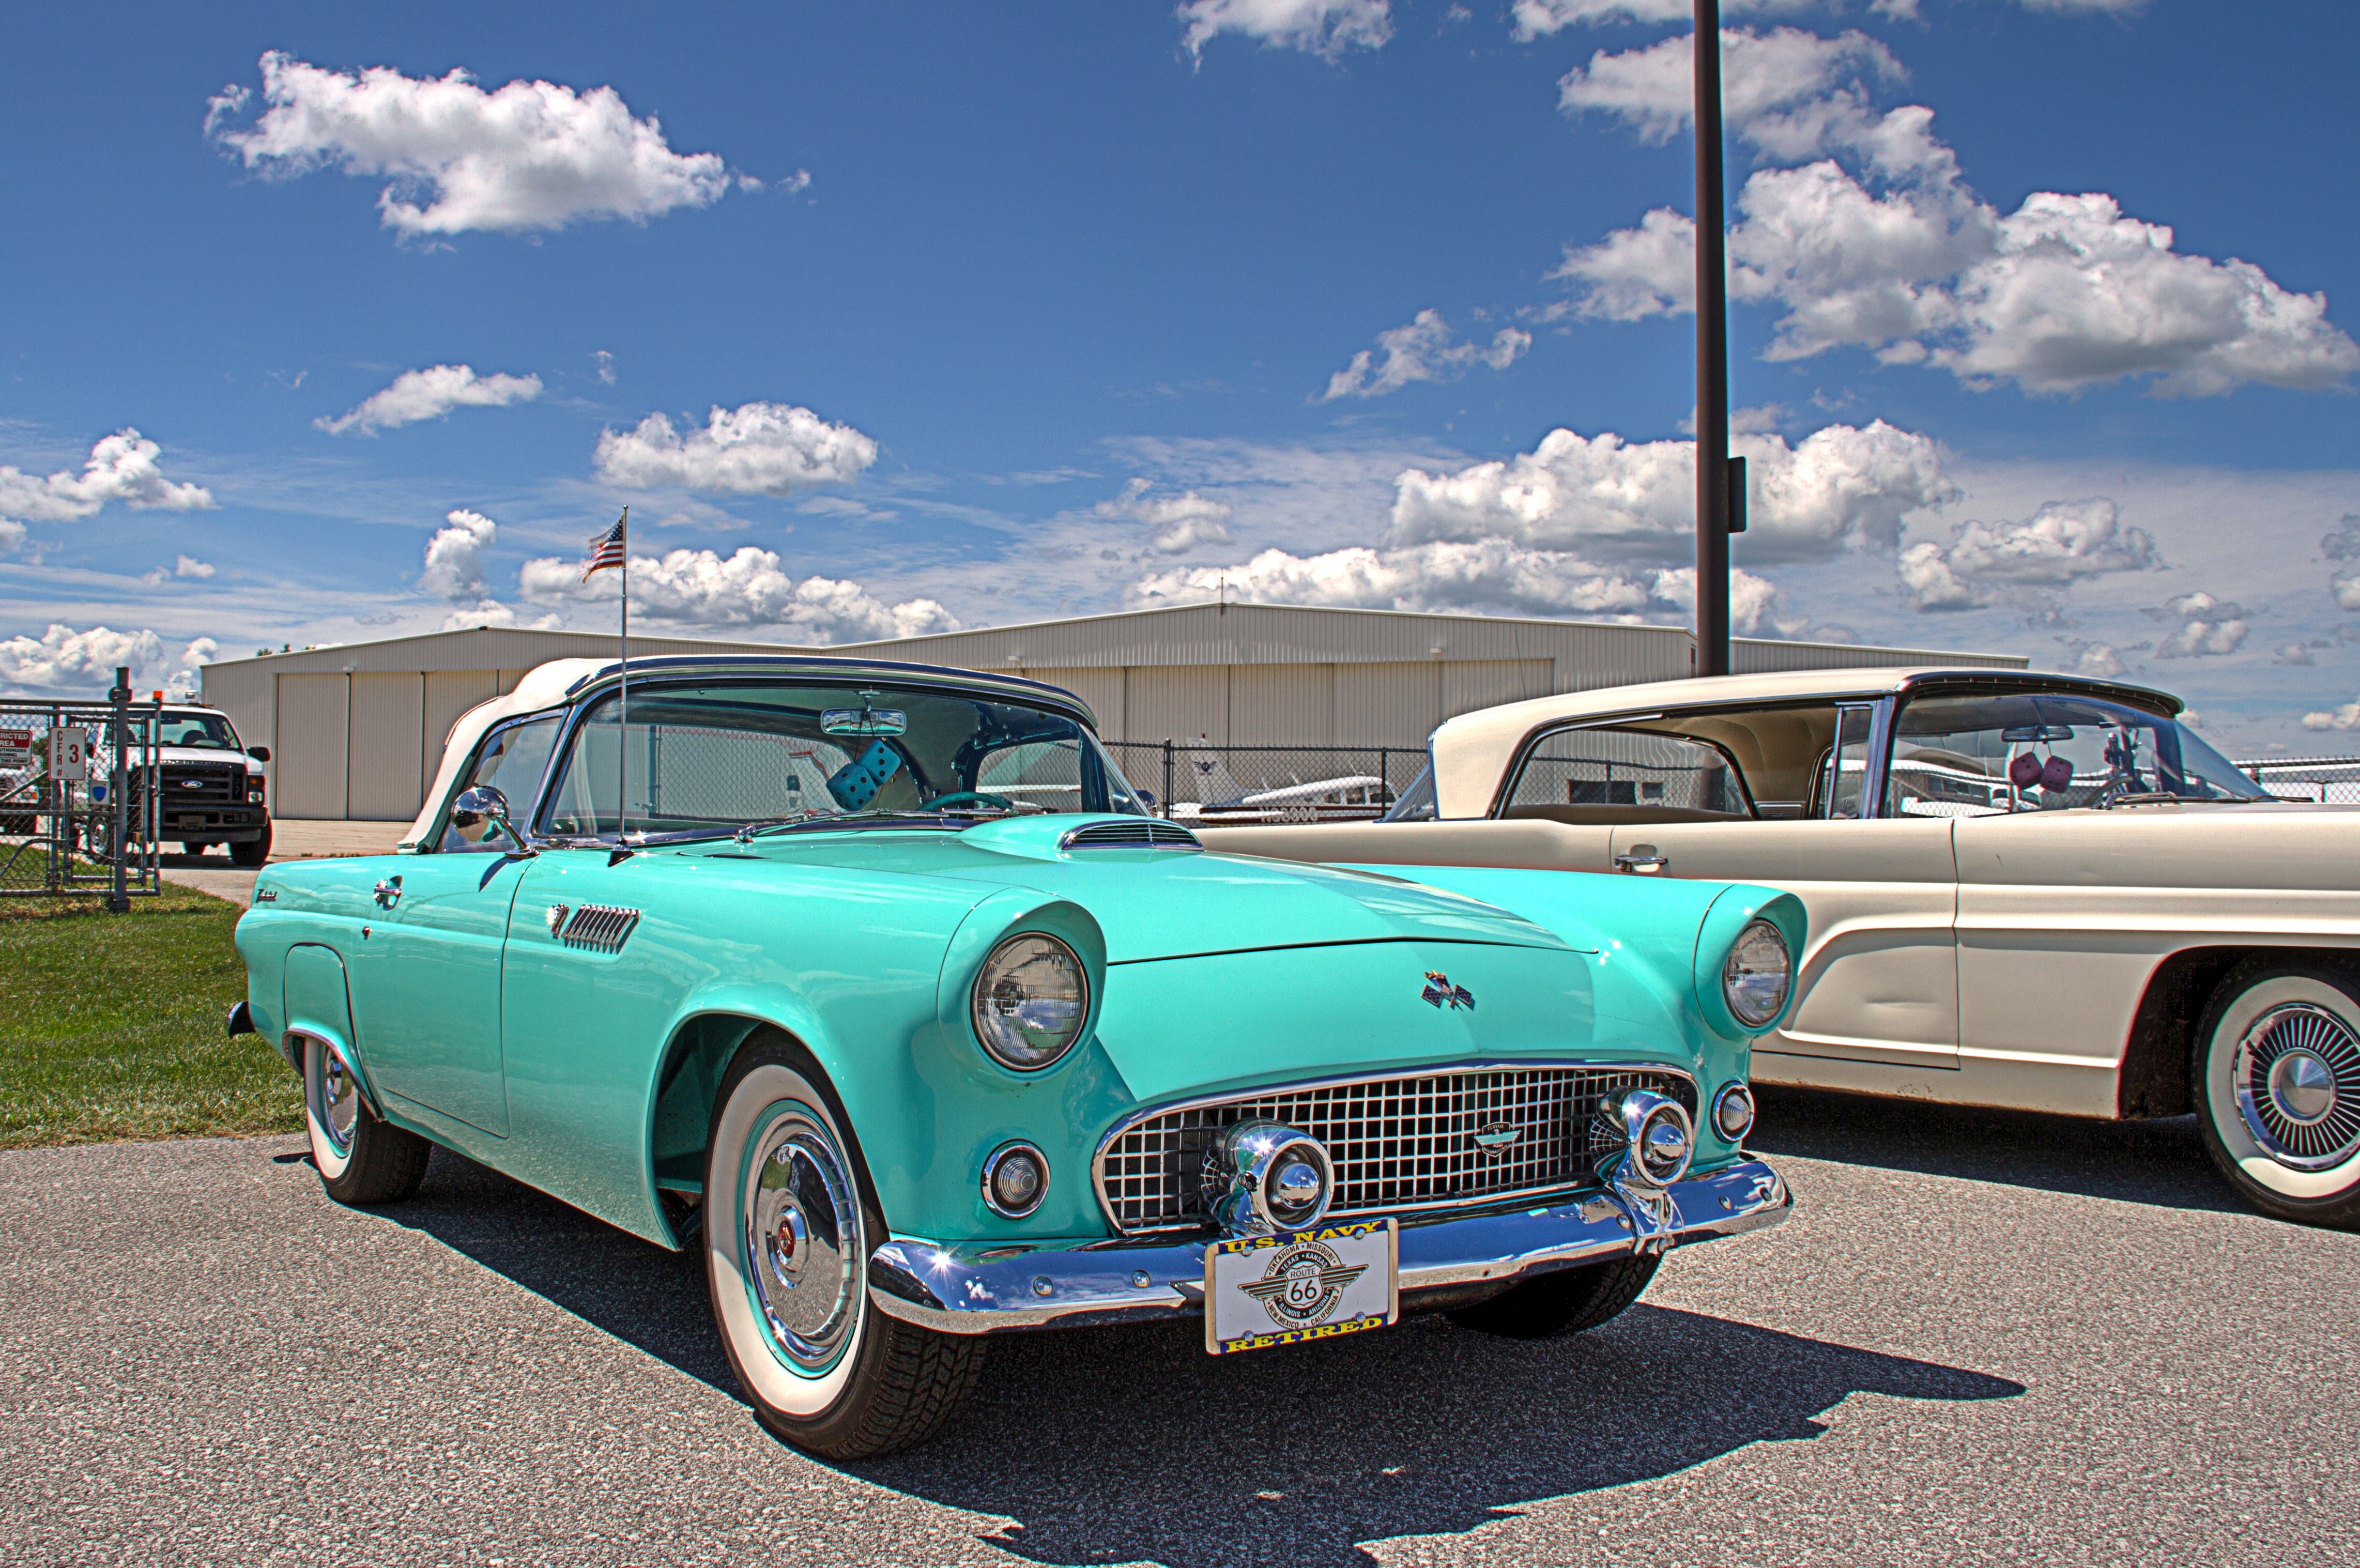
car, vehicle, sports car, ford, sedan, chevrolet, convertible, antique car, land vehicle, automobile make, automotive exterior, compact car, luxury vehicle